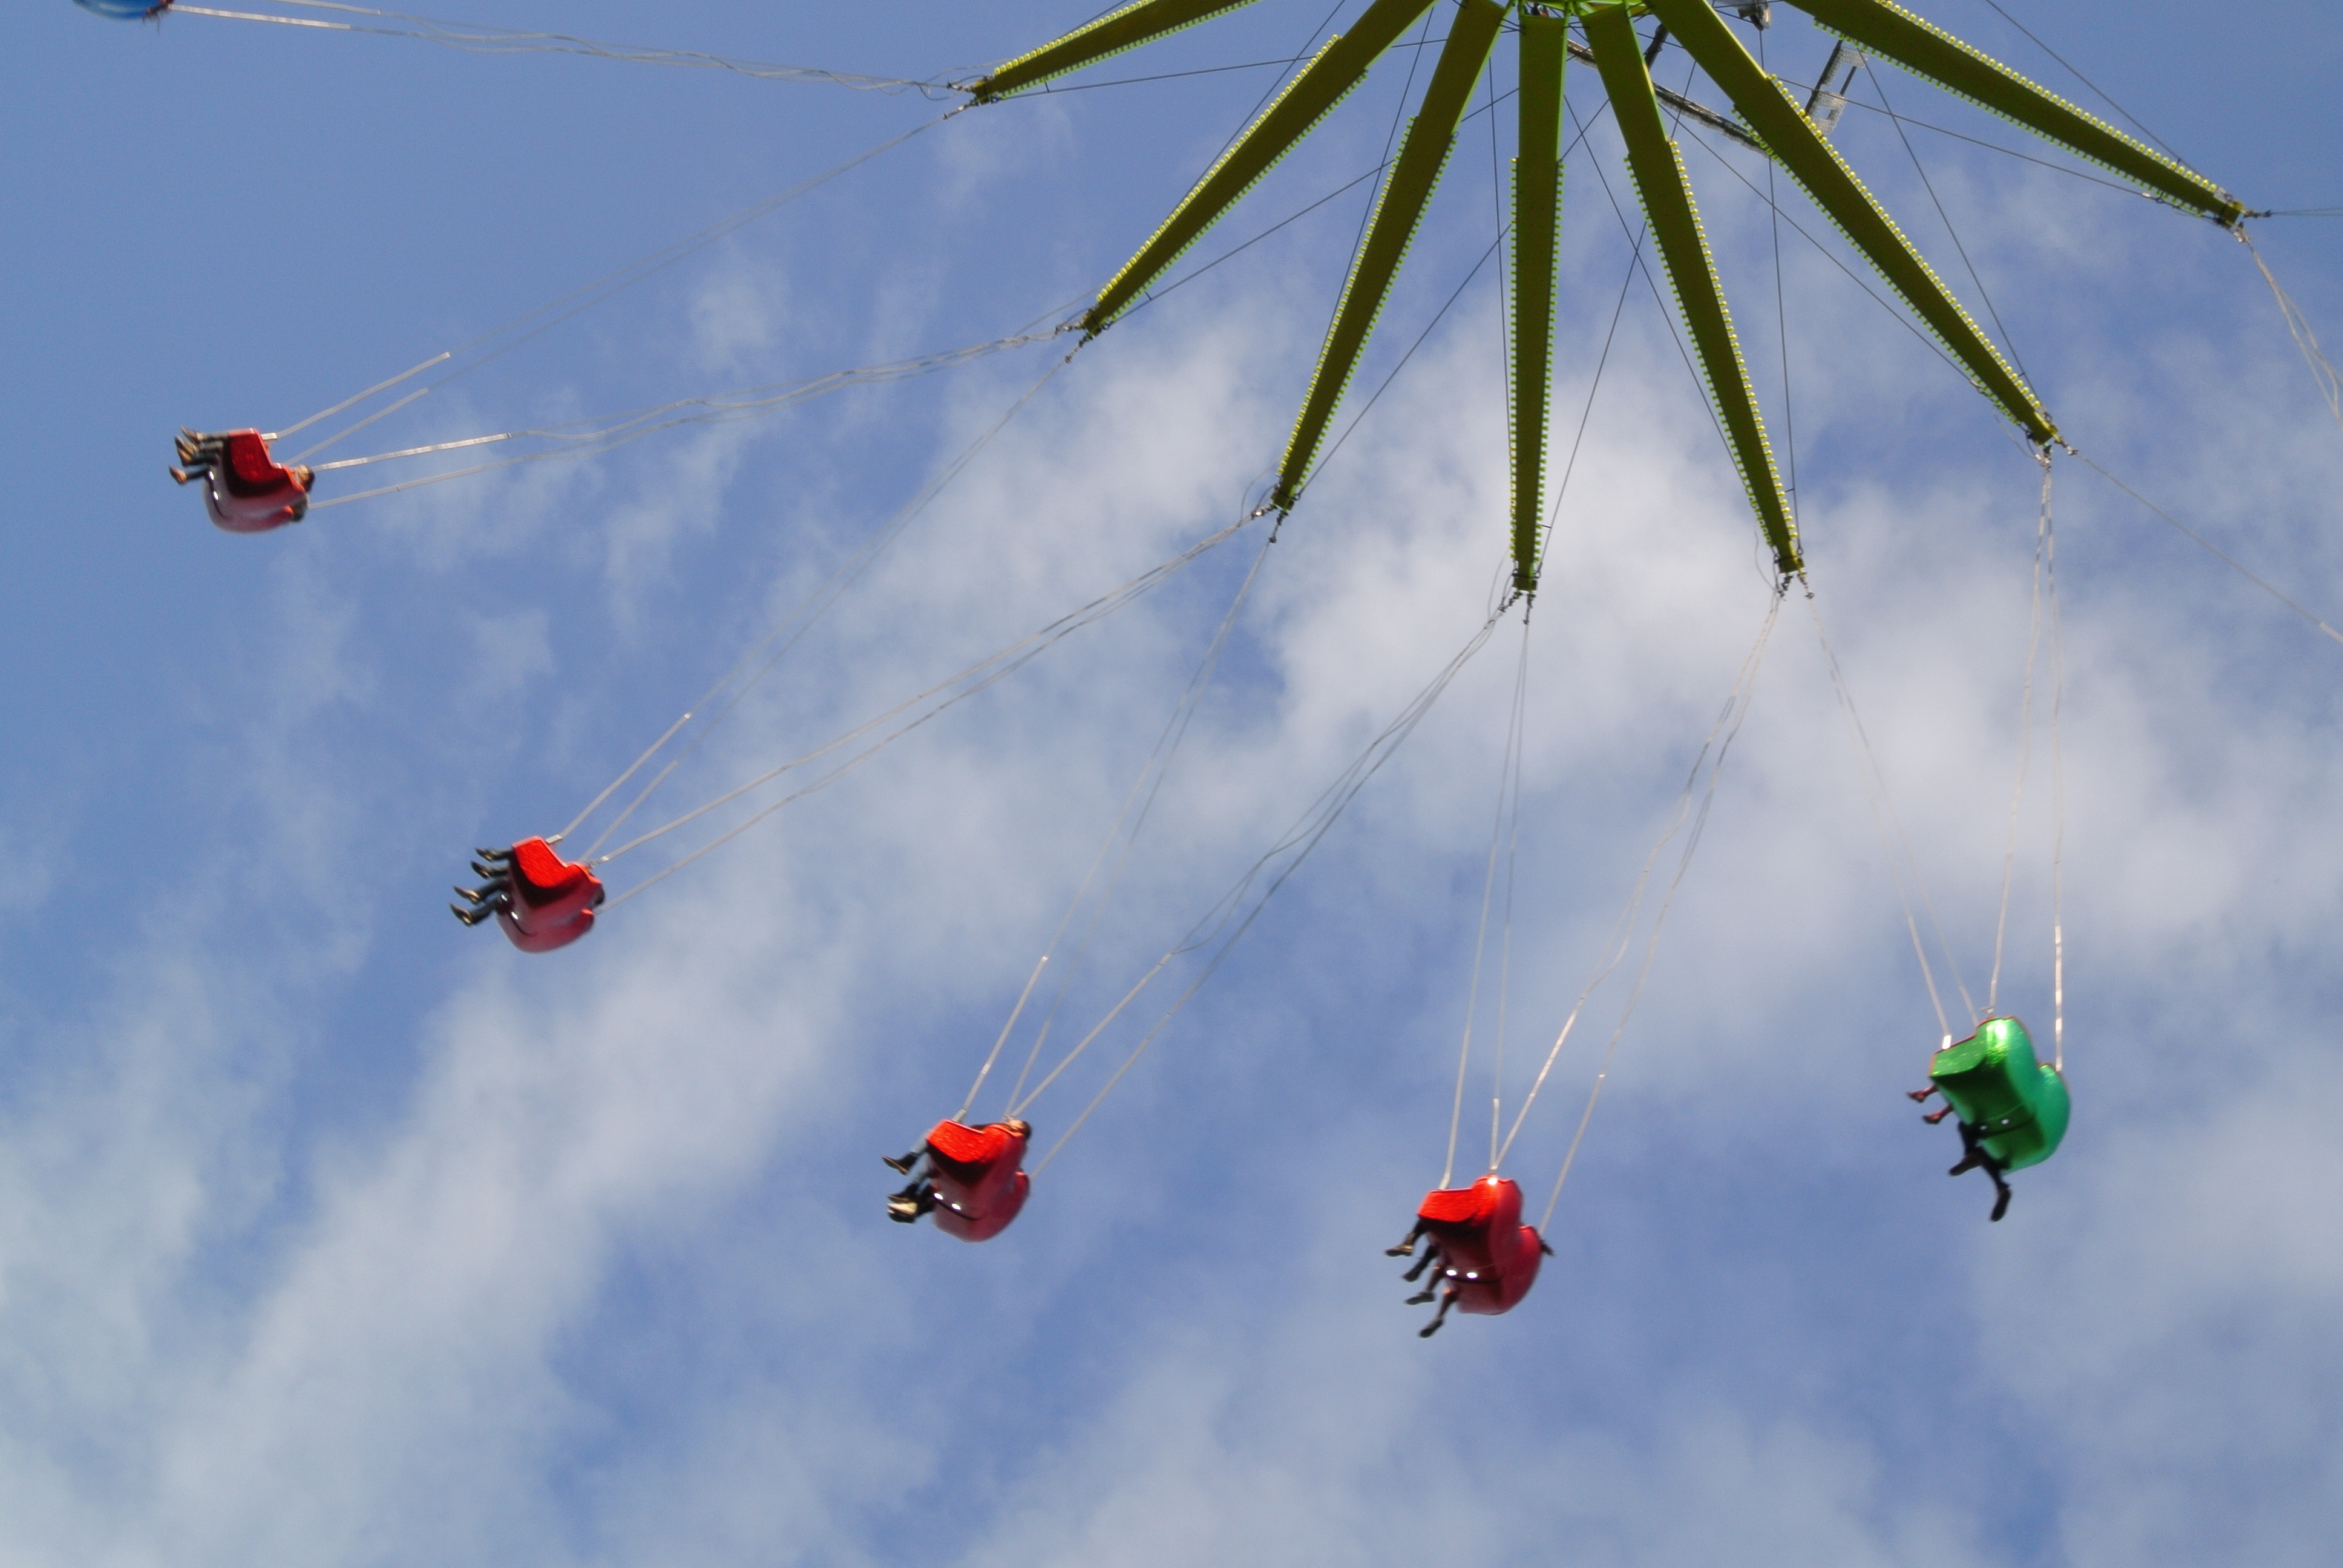
people, sky, flower, flying, vacation, motion, young, high, youth, carnival, park, holiday, ride, colorful, extreme sport, speed, lifestyle, leisure, toy, parachute, fairground, outdoors, fun, happiness, sports, swinging, amusement, funfair, fair, enjoy, entertainment, parachuting, theme, air sports, atmosphere of earth, windsports